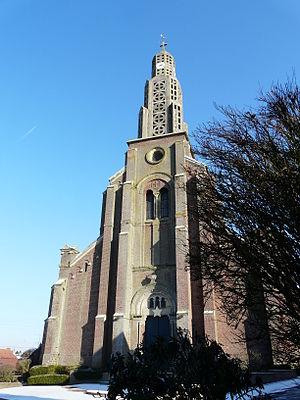
L'église Saint-Quentin de Clary (Nord)